Dallas Tornado

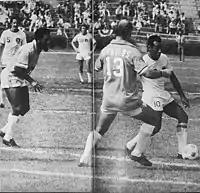
Pelé's carrying the ball during the Tornado vs. New York Cosmos match on June 15, 1975

Several division titles followed in the years after that league title. The face of the team was Kyle Rote, Jr., son of former New York Giants wide receiver and TV broadcaster Kyle Rote. In 1973, Rote Jr. led the league in scoring and won the league Rookie of the Year award. Rote Jr. further boosted his public profile by winning ABC Sports "Superstars" competition in 1974, 1976, and 1977. On June 15, 1975, the Tornado played the New York Cosmos in Pelé's NASL debut, a match broadcast nationally on CBS. Steve Pecher won the league Rookie of the Year award in 1976. The Tornado sold Rote Jr. at the end of the 1978 season to the Houston Hurricane for $250,000.